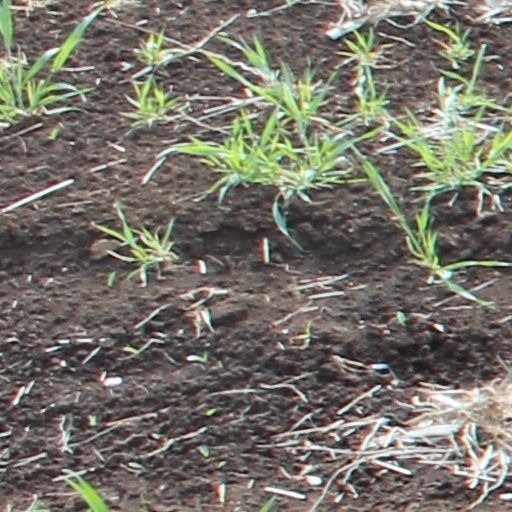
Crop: wheat